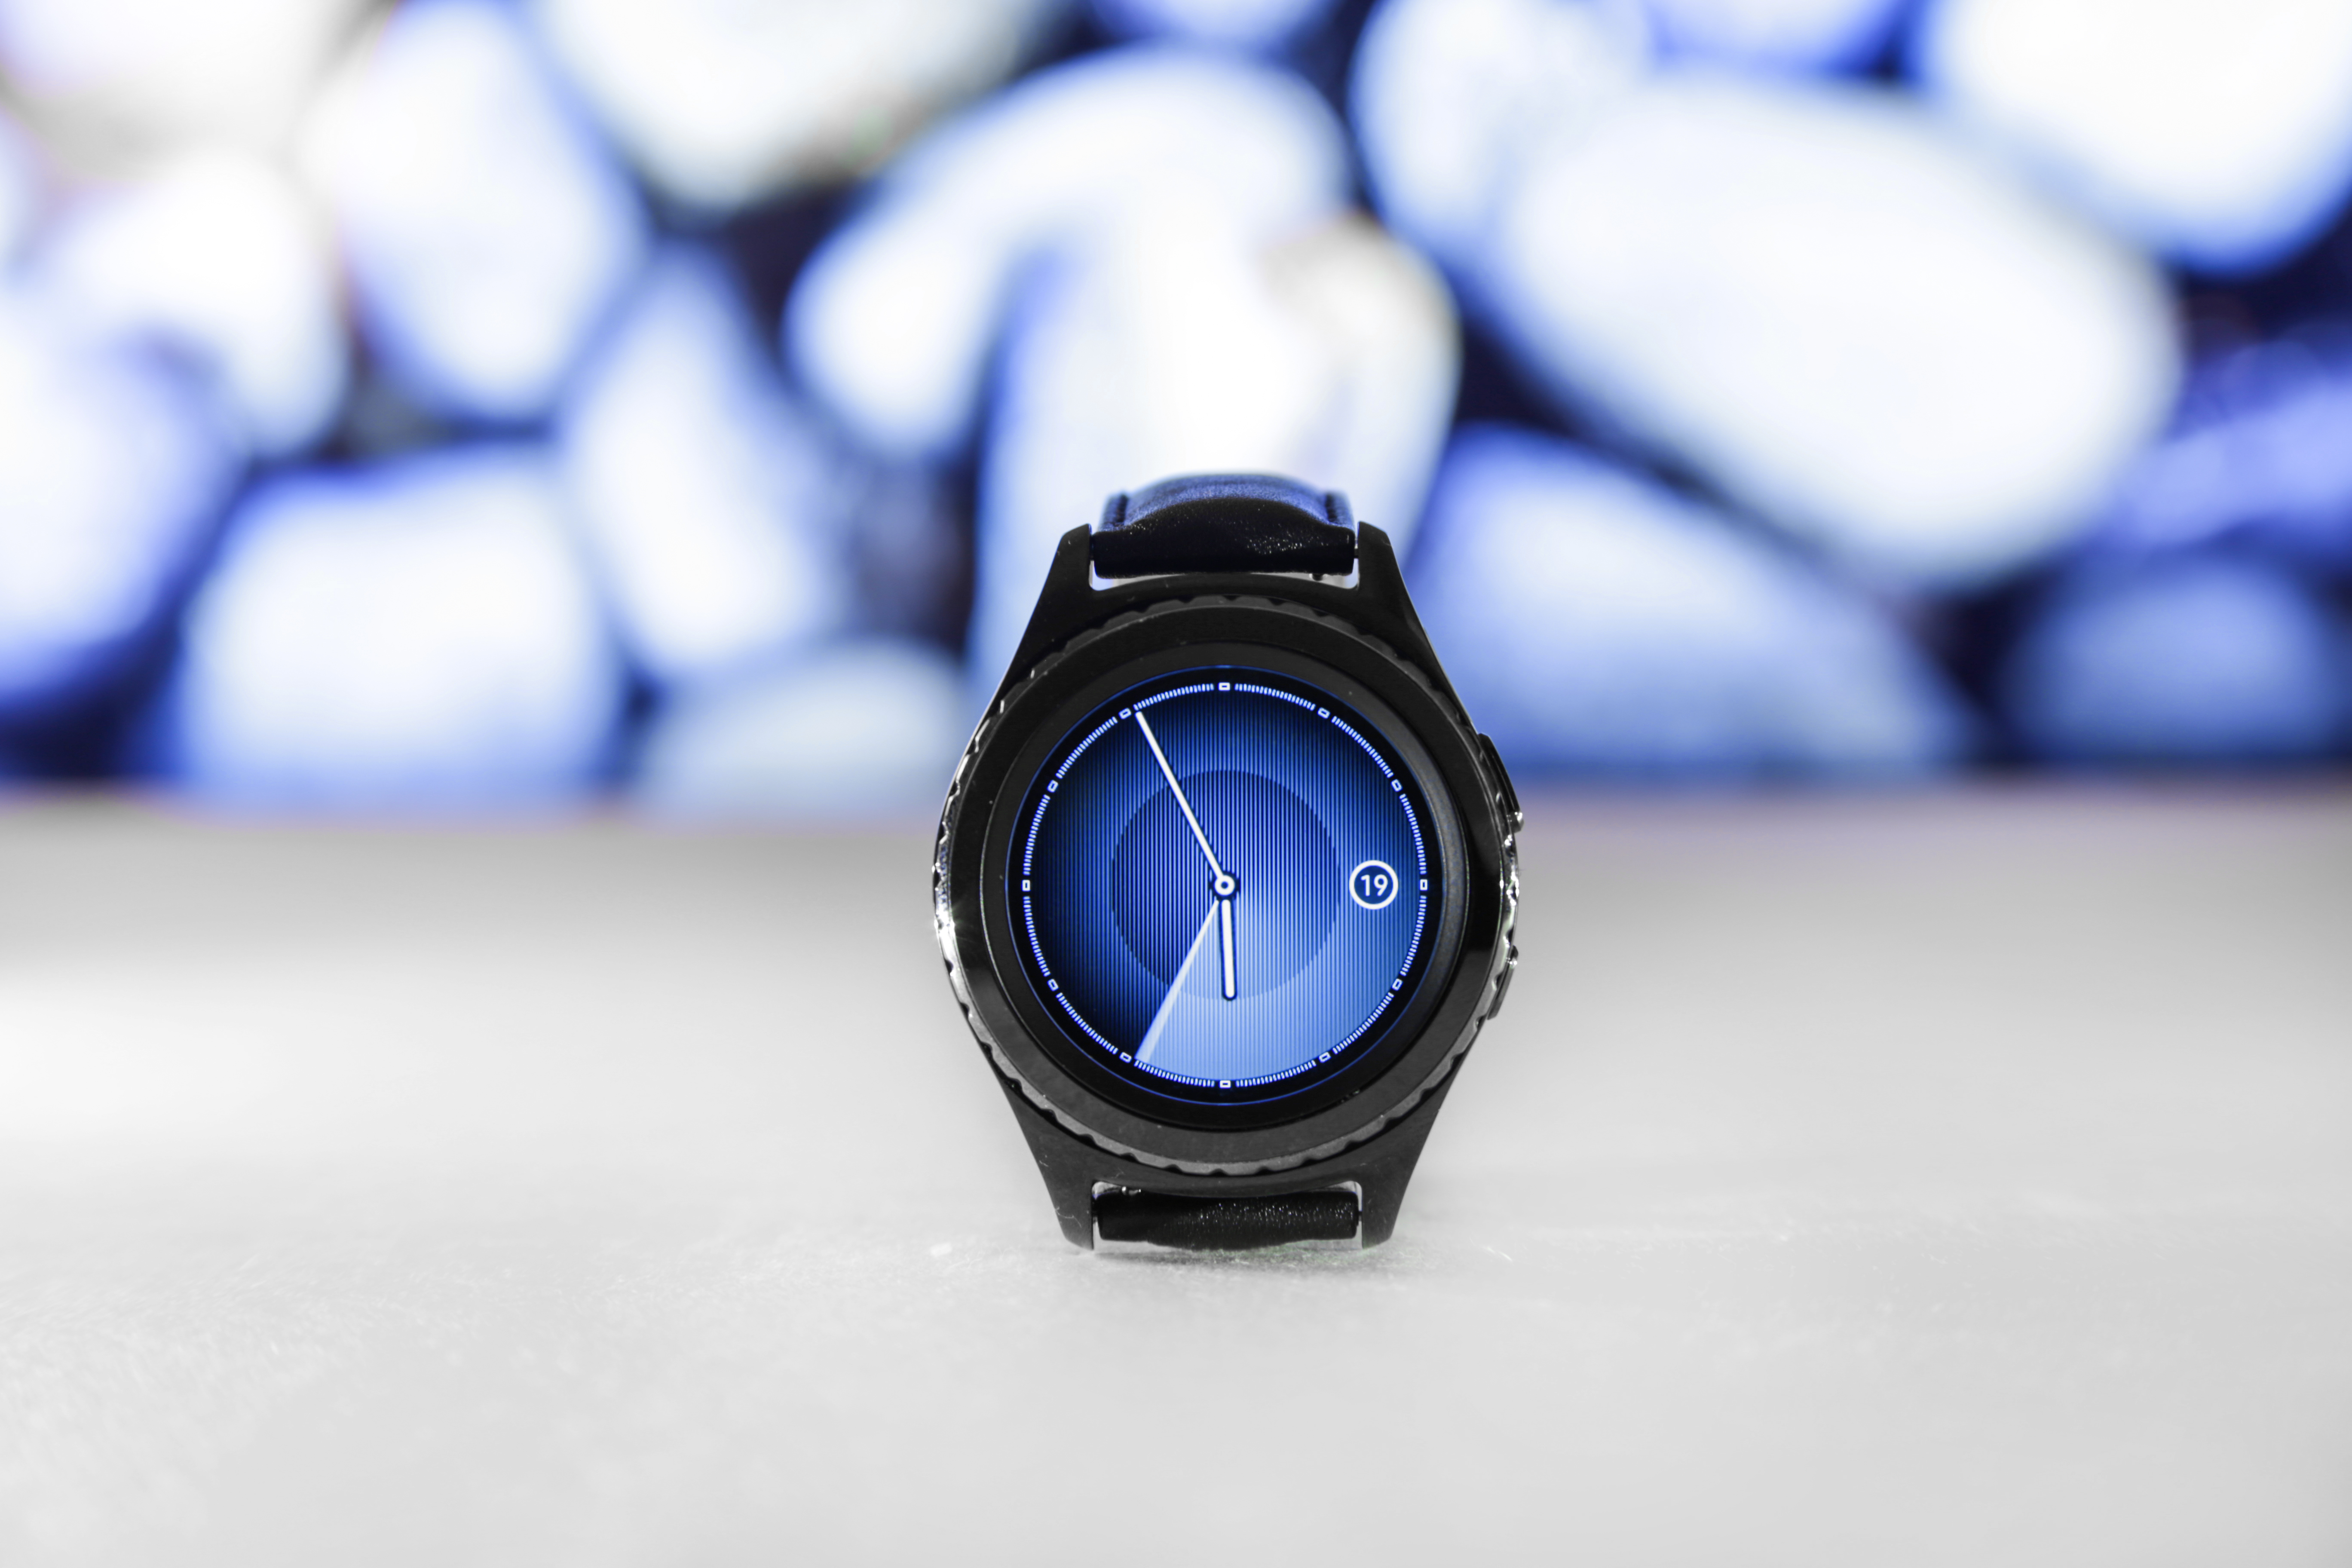
watch, hand, technology, gear, gadget, blue, tech, samsung, wristwatch, eye, digital, organ, smartwatch